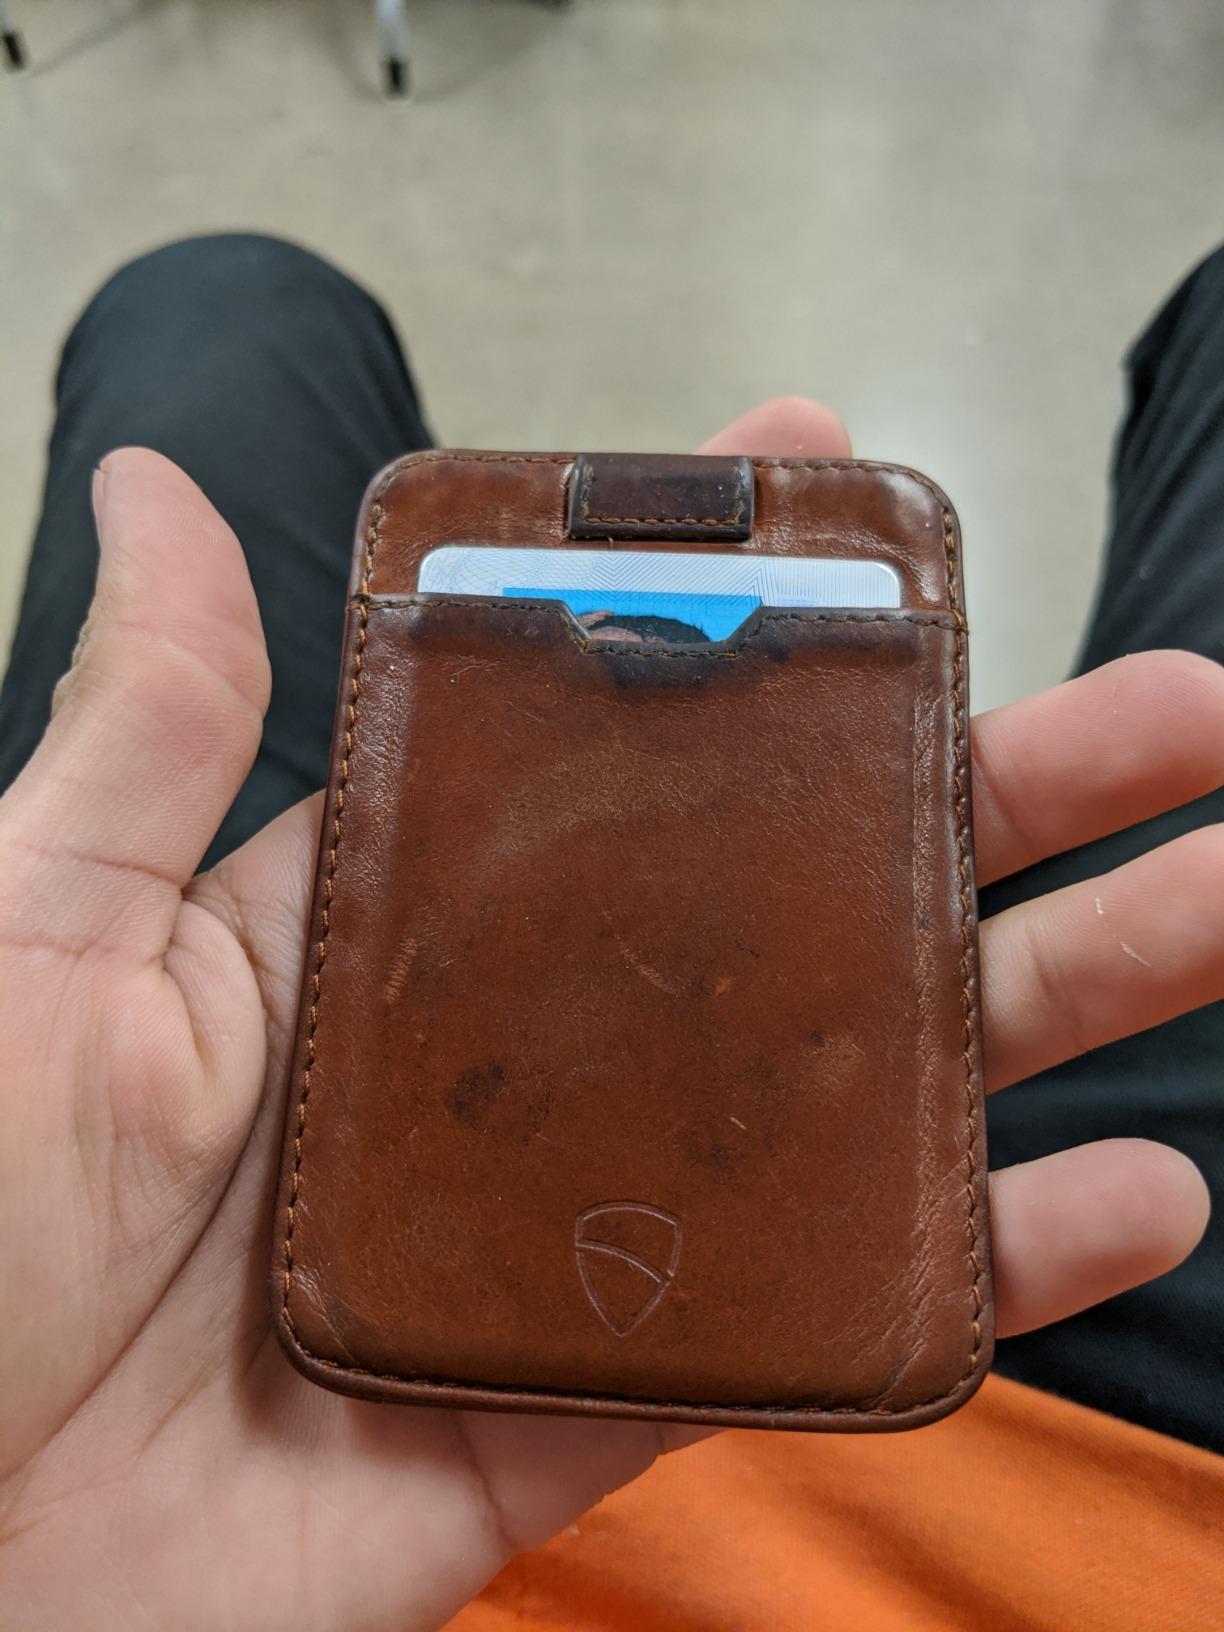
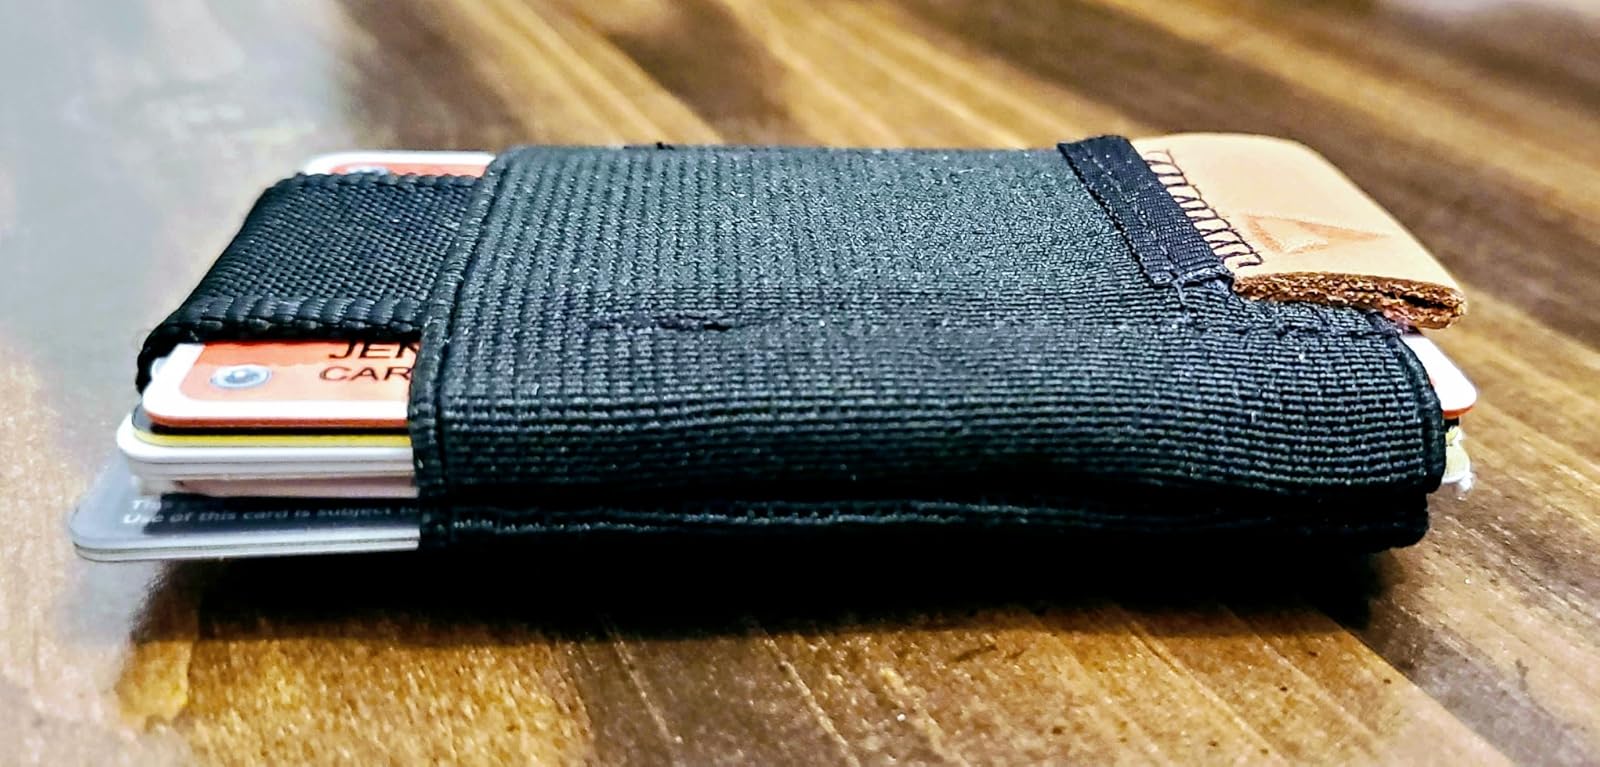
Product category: accessories_wallet
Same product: no